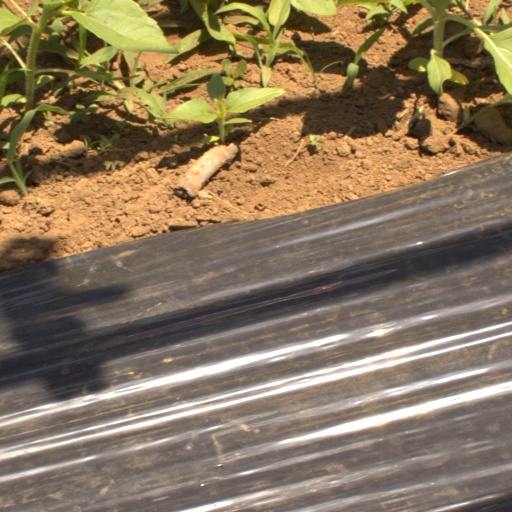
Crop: Jerusalem artichoke